Sky position (RA, Dec in degrees): 246.61, 27.904
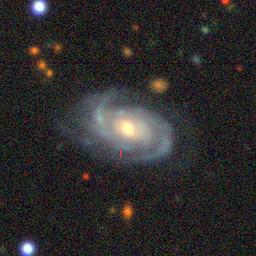
Galaxy morphology: Unbarred Tight Spiral Galaxies